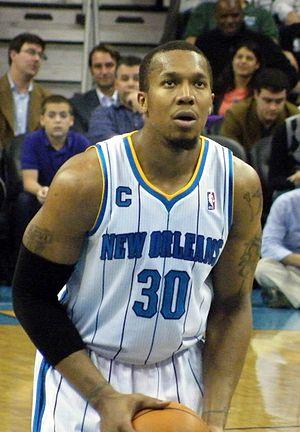
David West est un joueur de basket-ball américain.
Cette page présente la liste des transferts et mouvements de personnels de la NBA durant la saison 2018-2019, du 1ᵉʳ juillet 2018 au 30 juin 2019.